Thepchaiya Un-Nooh

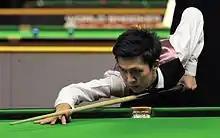
Un-Nooh at the 2014 German Masters

He has won one ranking event, the 2019 Snooker Shoot Out, and finished as runner-up in the 2019 World Open. He is regarded as one of the fastest snooker players on the World Tour, averaging less than 17 seconds per shot during the 2017–18 and the 2019–20 snooker seasons.